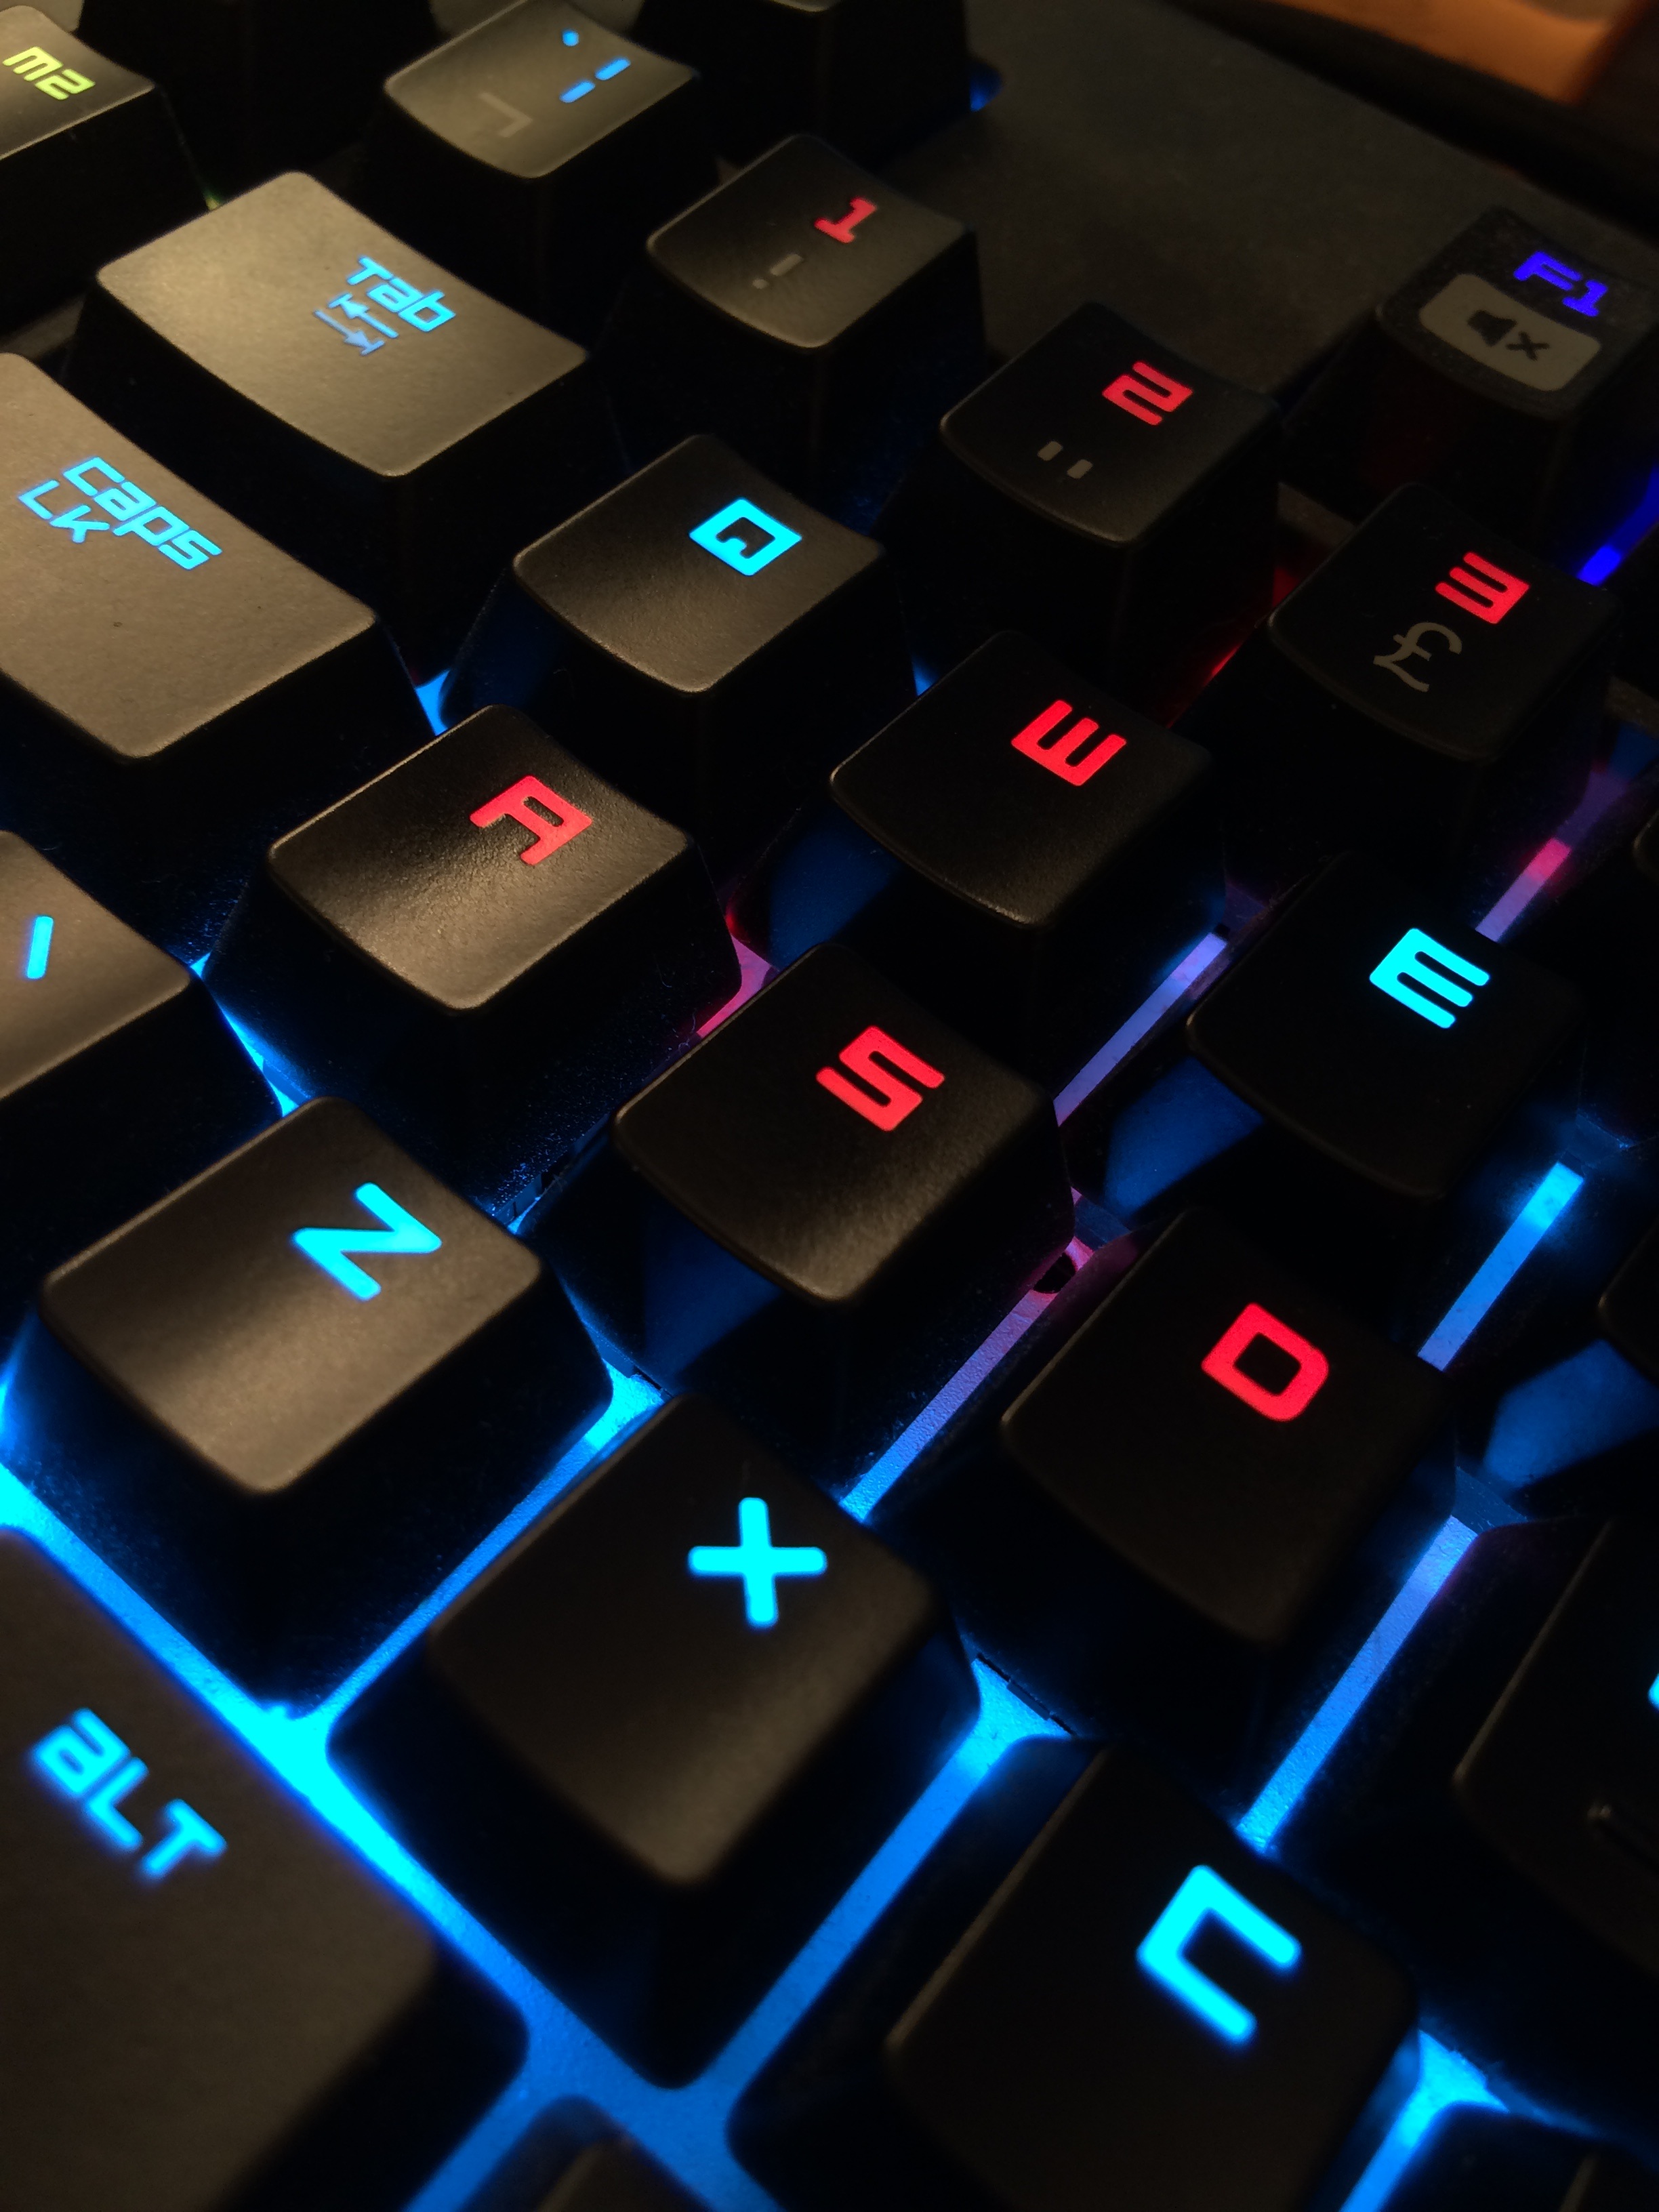
computer, keyboard, technology, number, internet, modern, font, programmer, nerd, pc, shape, gaming, entertainment, gamer, screenshot, online, computer keyboard, electronic device, musical keyboard